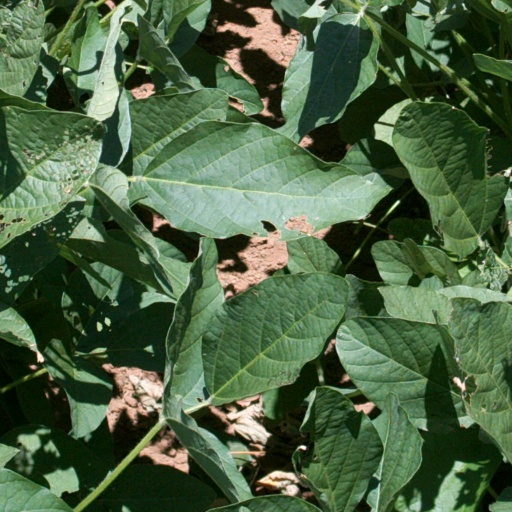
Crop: soybean